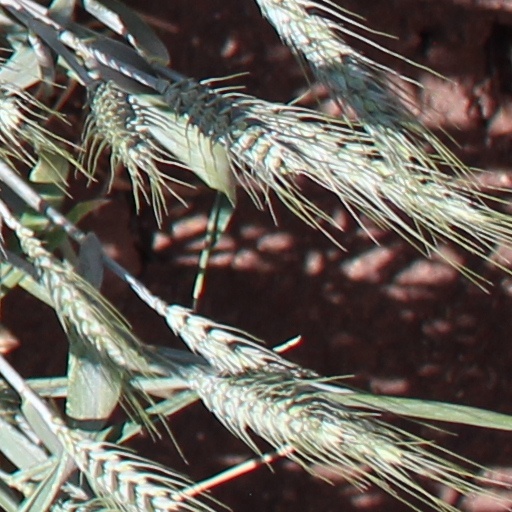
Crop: wheat